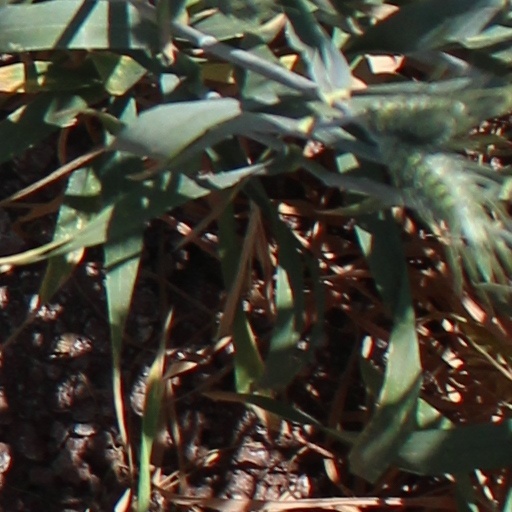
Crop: wheat